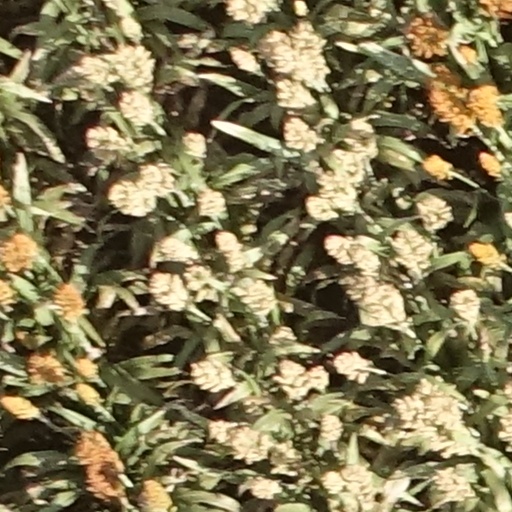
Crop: sorghum